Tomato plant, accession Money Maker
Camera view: bottom (45 deg); turntable rotation: 90 degrees
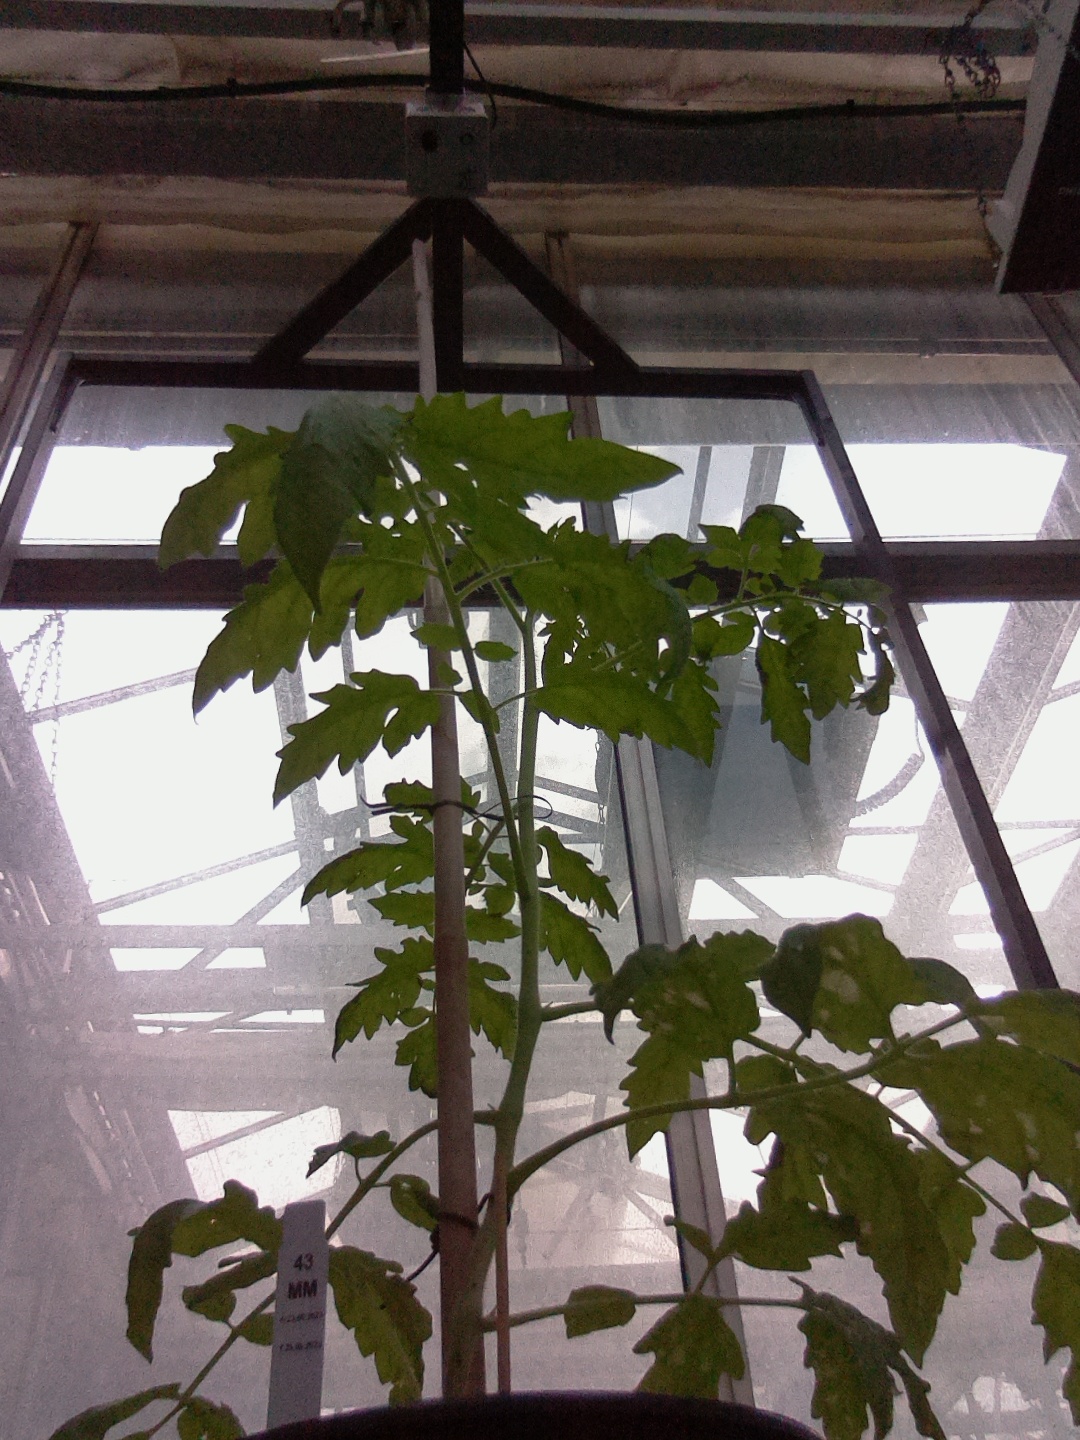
BBCH growth stage 52: 2 inflorescences visible